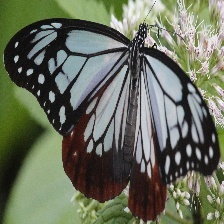
Species: CHESTNUT